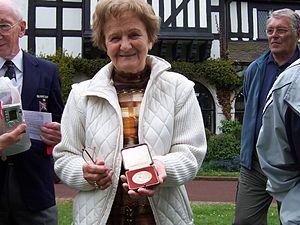
Věra Růžičková, née le 10 août 1928 à Brno en Tchécoslovaquie et morte le 24 novembre 2018, est une gymnaste tchécoslovaque puis tchèque.